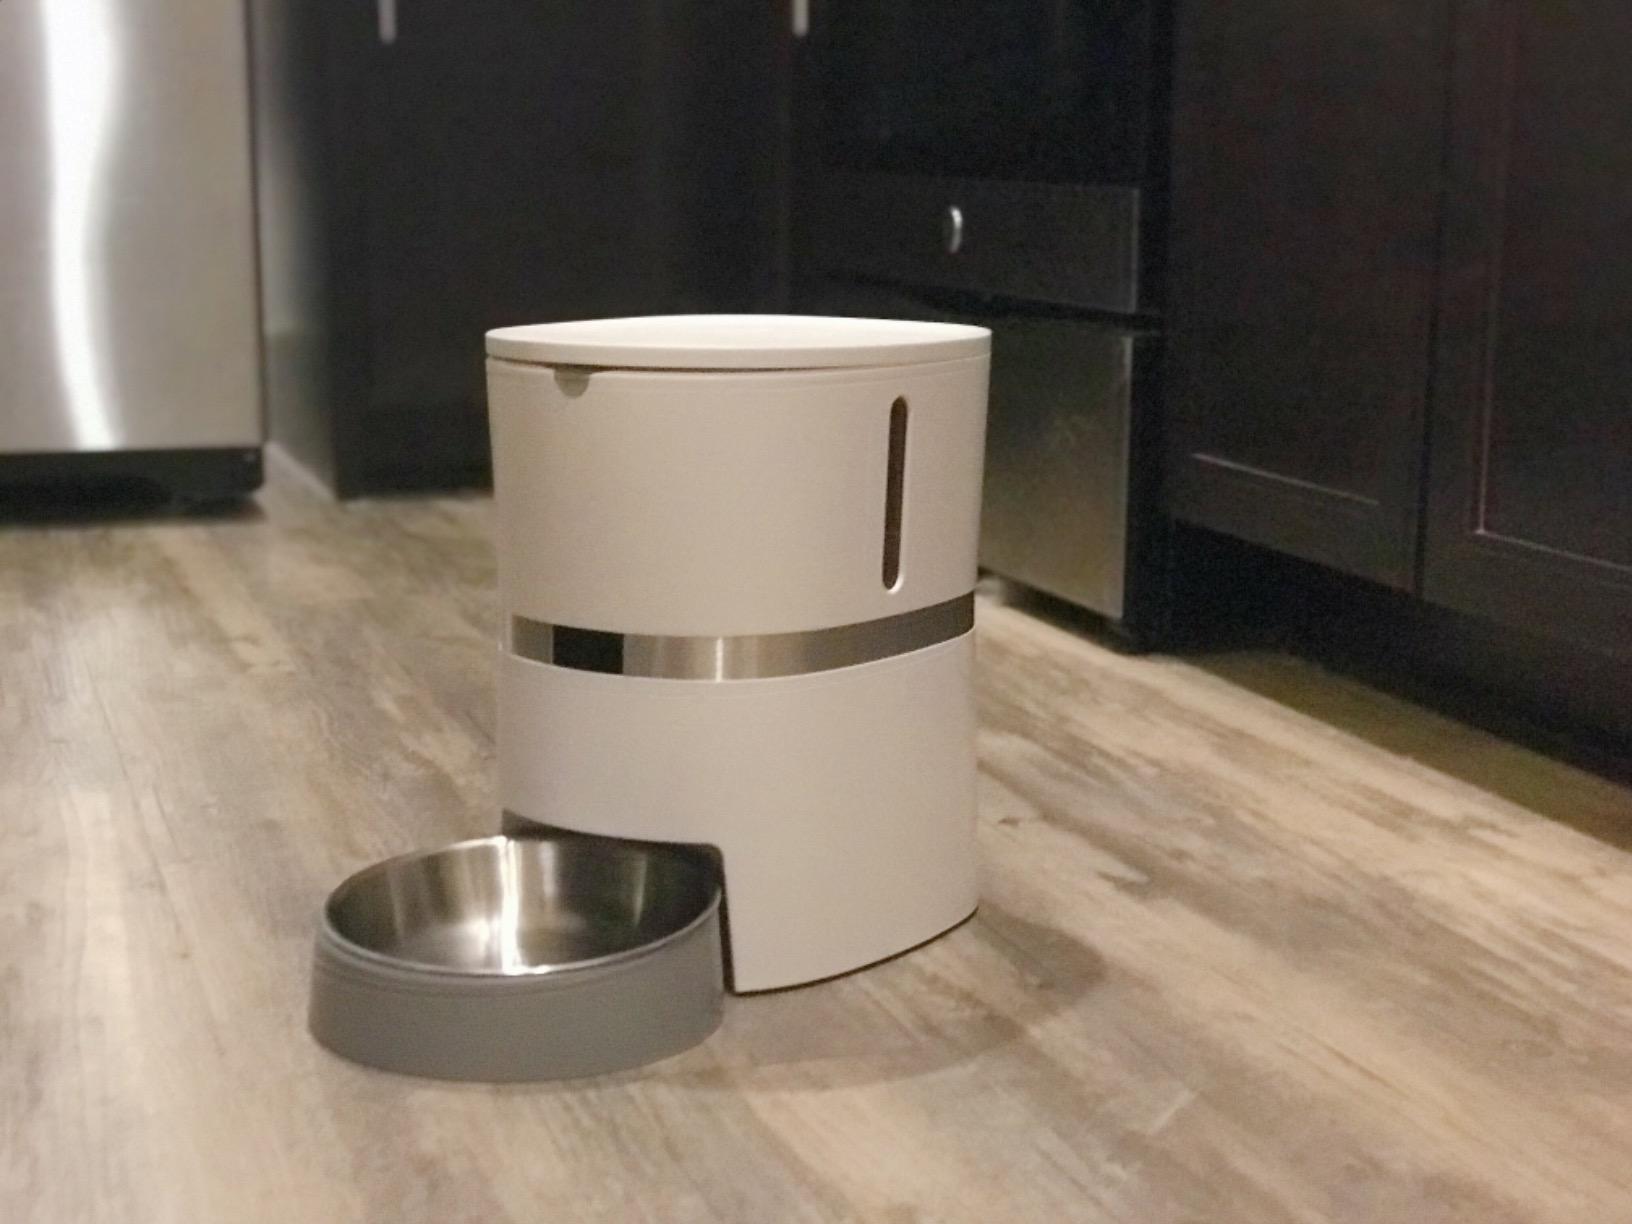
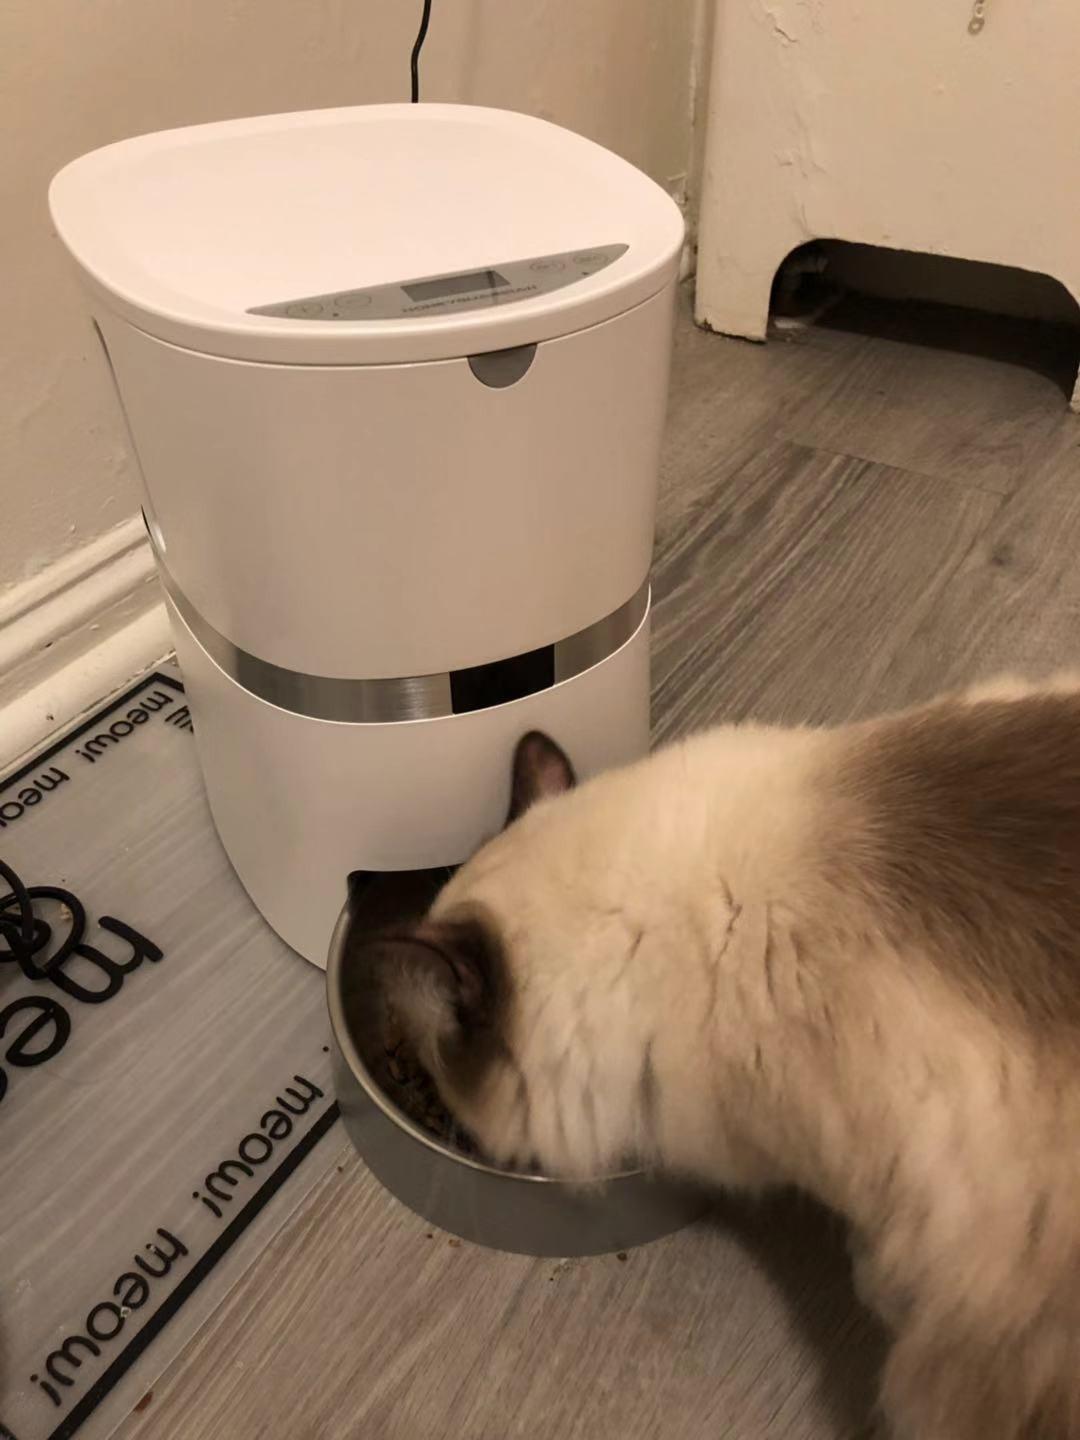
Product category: items_feeder
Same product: yes